Moenomycin family antibiotics

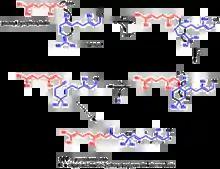
Biosynthetic mechanism for the moenocinol lipid tail of moenomycin A. From farnesyl derivative and geranyl pyrophosphate: 1. Cyclization and pyrophosphate elimination 2. Ring expansion 3. Base catalyzed ring opening

Extensive exploration into the biosynthesis of the moenomycin family has been conducted to better inform the genetic engineering and biosynthesis of novel moenomycin analogues. Early work on the biosynthesis of the moenomycins focused on the 25-carbon lipid tail derived from moenocinol; the tail was of particular interest given that it appears to break the isoprene rule at C8, containing a quaternary carbon. Feeding studies revealed the moenocinol lipid tail originates from a 15-carbon farnesyl precursor and a 10-carbon geranyl pyrophosphate.